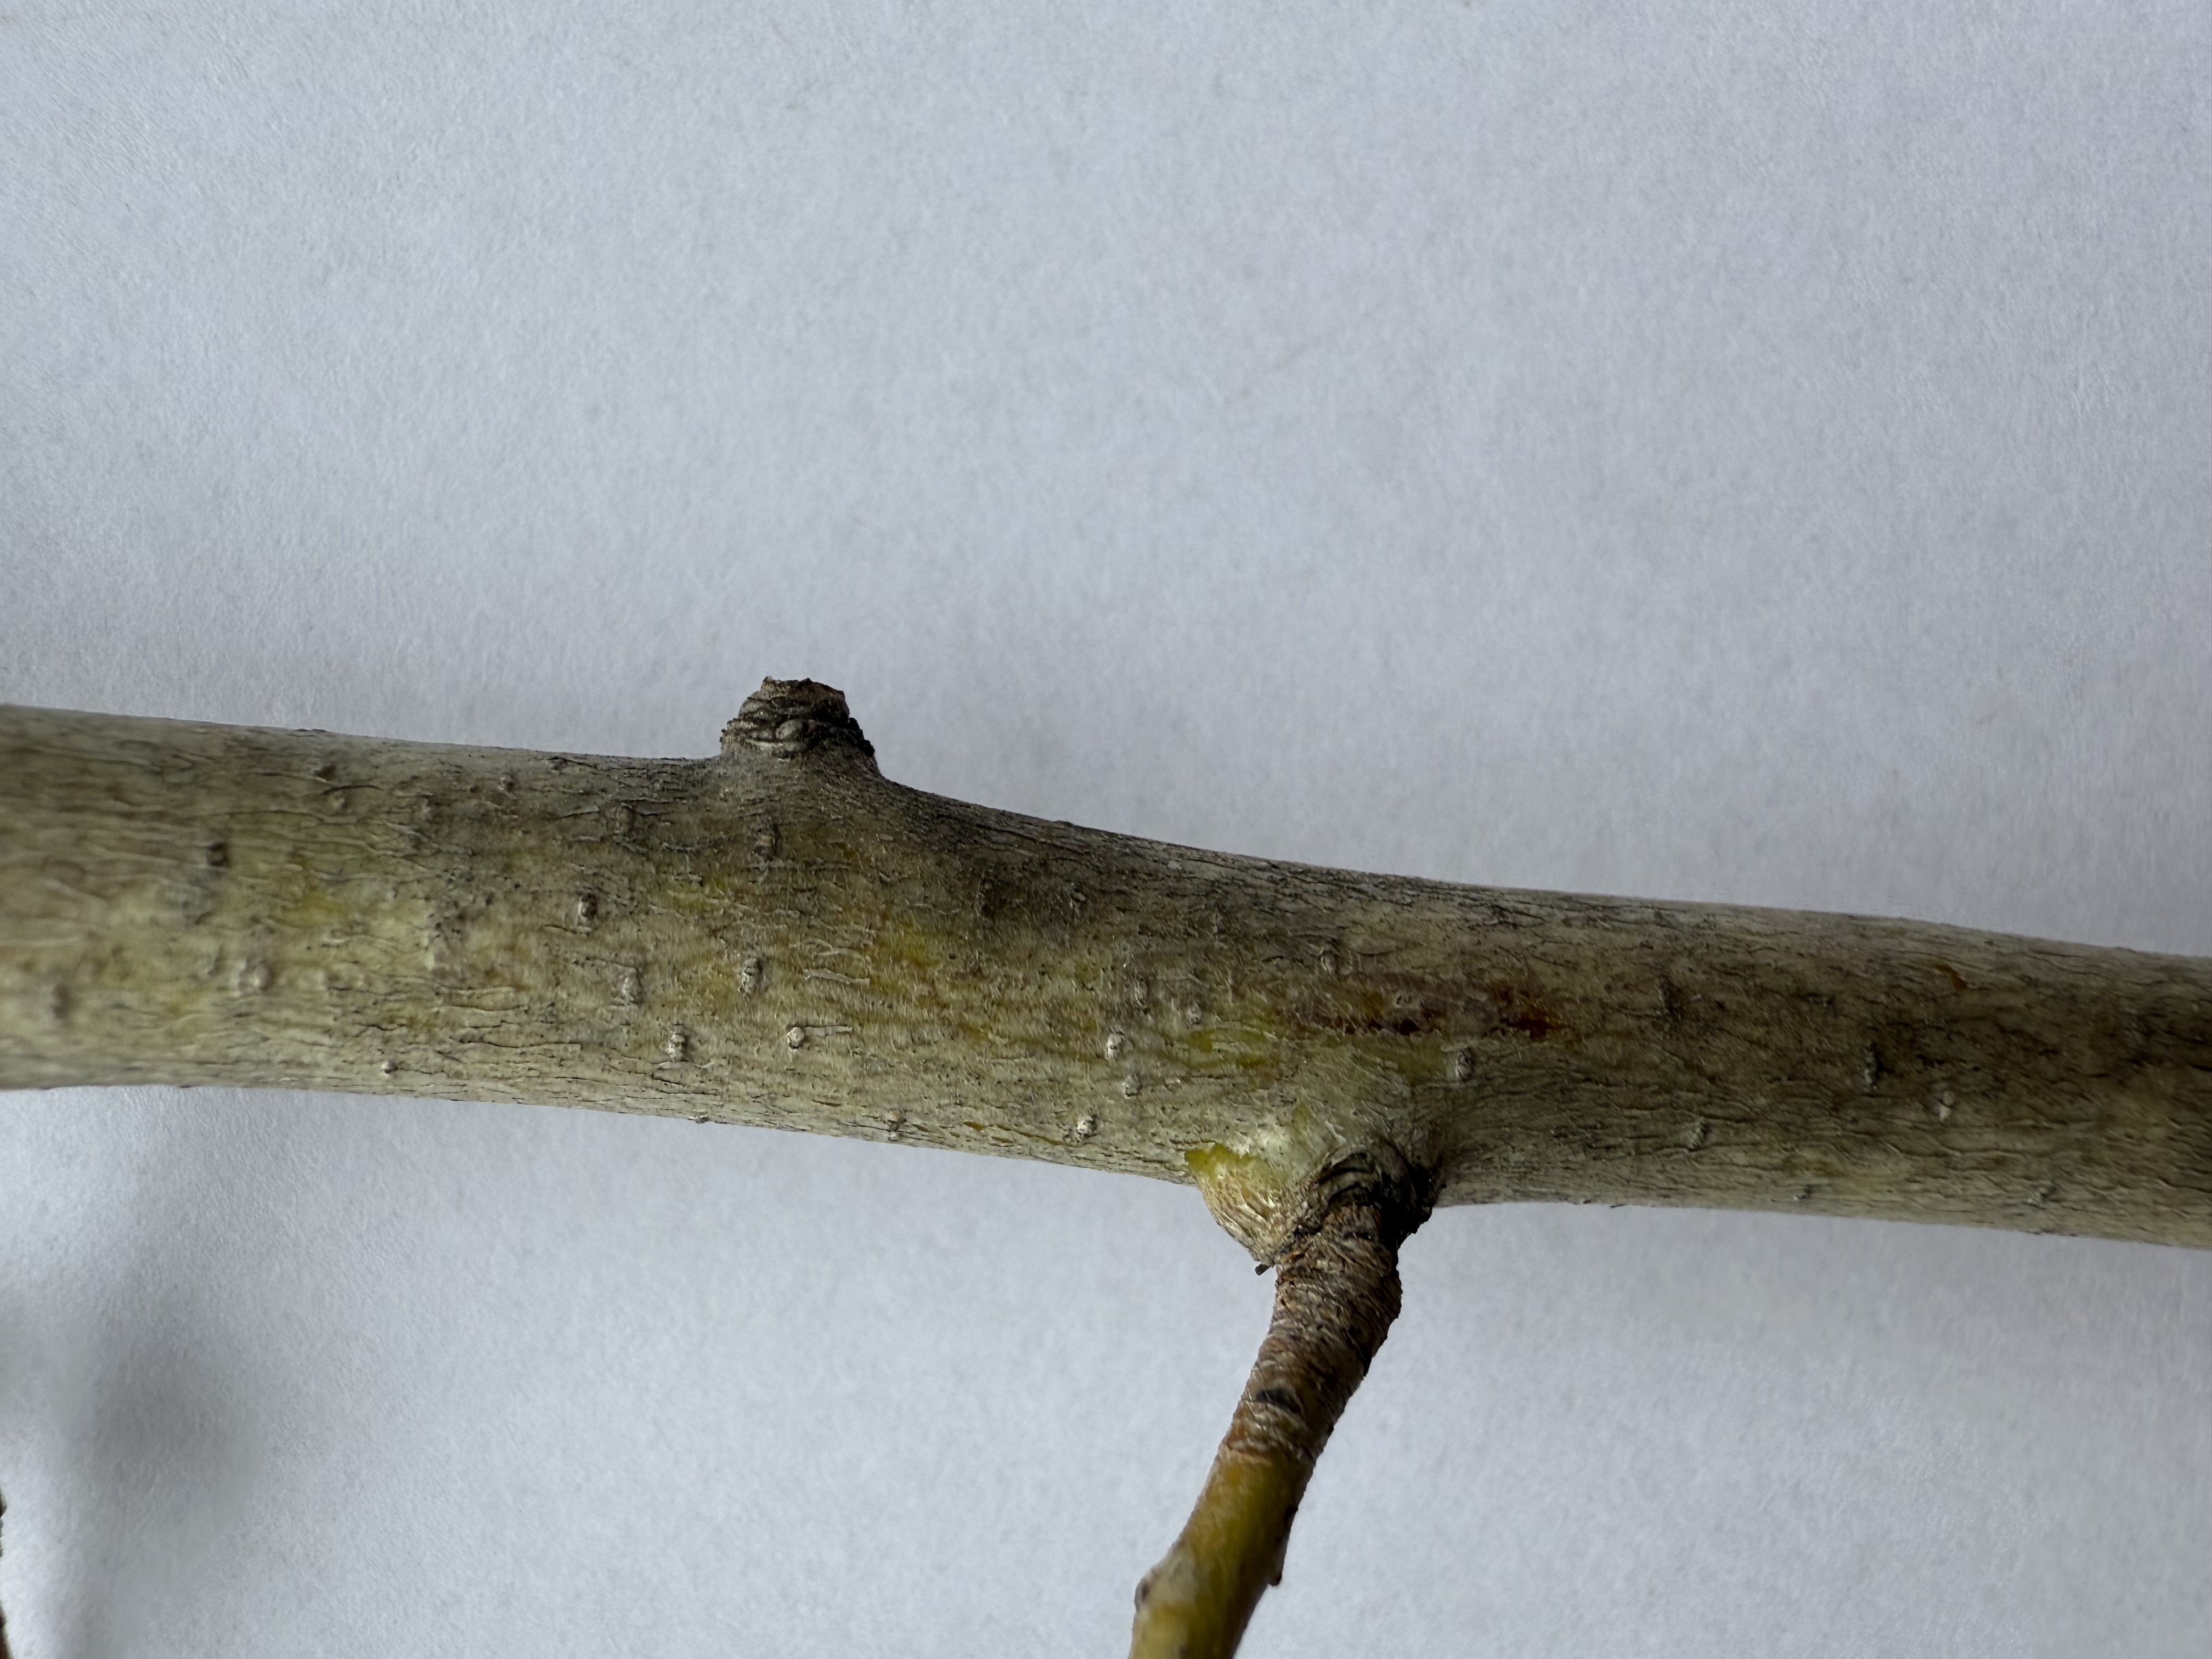
Variety: Red Azarol